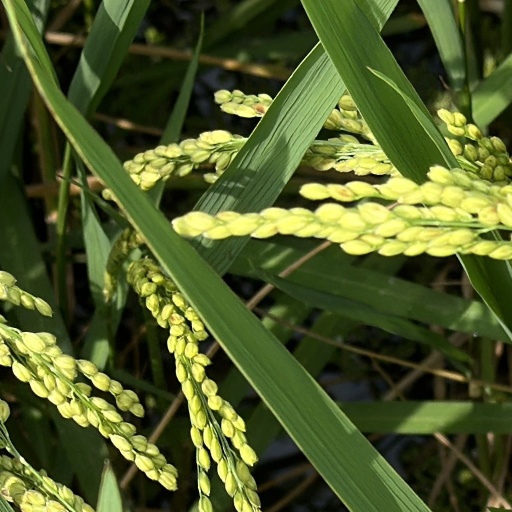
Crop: rice